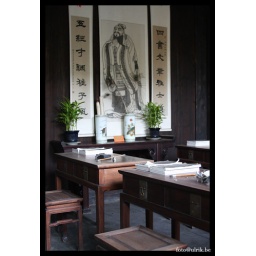
Private schoolroom in the house of a rich businessman, Zhouzhouang water village, China